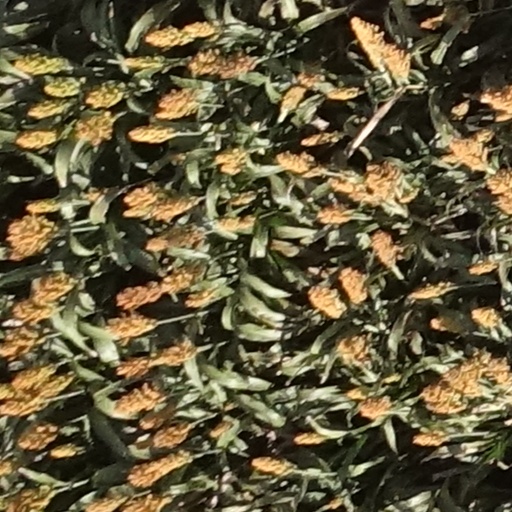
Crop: sorghum